Charlottesville car attack

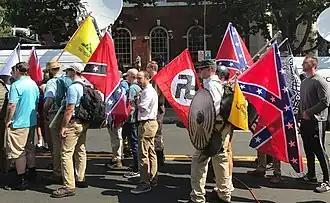
Rally participants prepare to enter Emancipation Park in Charlottesville, Virginia, on August 12, 2017. They carry Confederate battle flags, Gadsden flags, and a Nazi flag.

The Unite the Right rally was a white supremacist rally that occurred in Charlottesville, Virginia from August 11 to 12, 2017. Jason Kessler, the organizer of the rally, had been protesting for months against the proposed removal of a statue of Confederate General Robert E. Lee in Emancipation Park in Charlottesville.